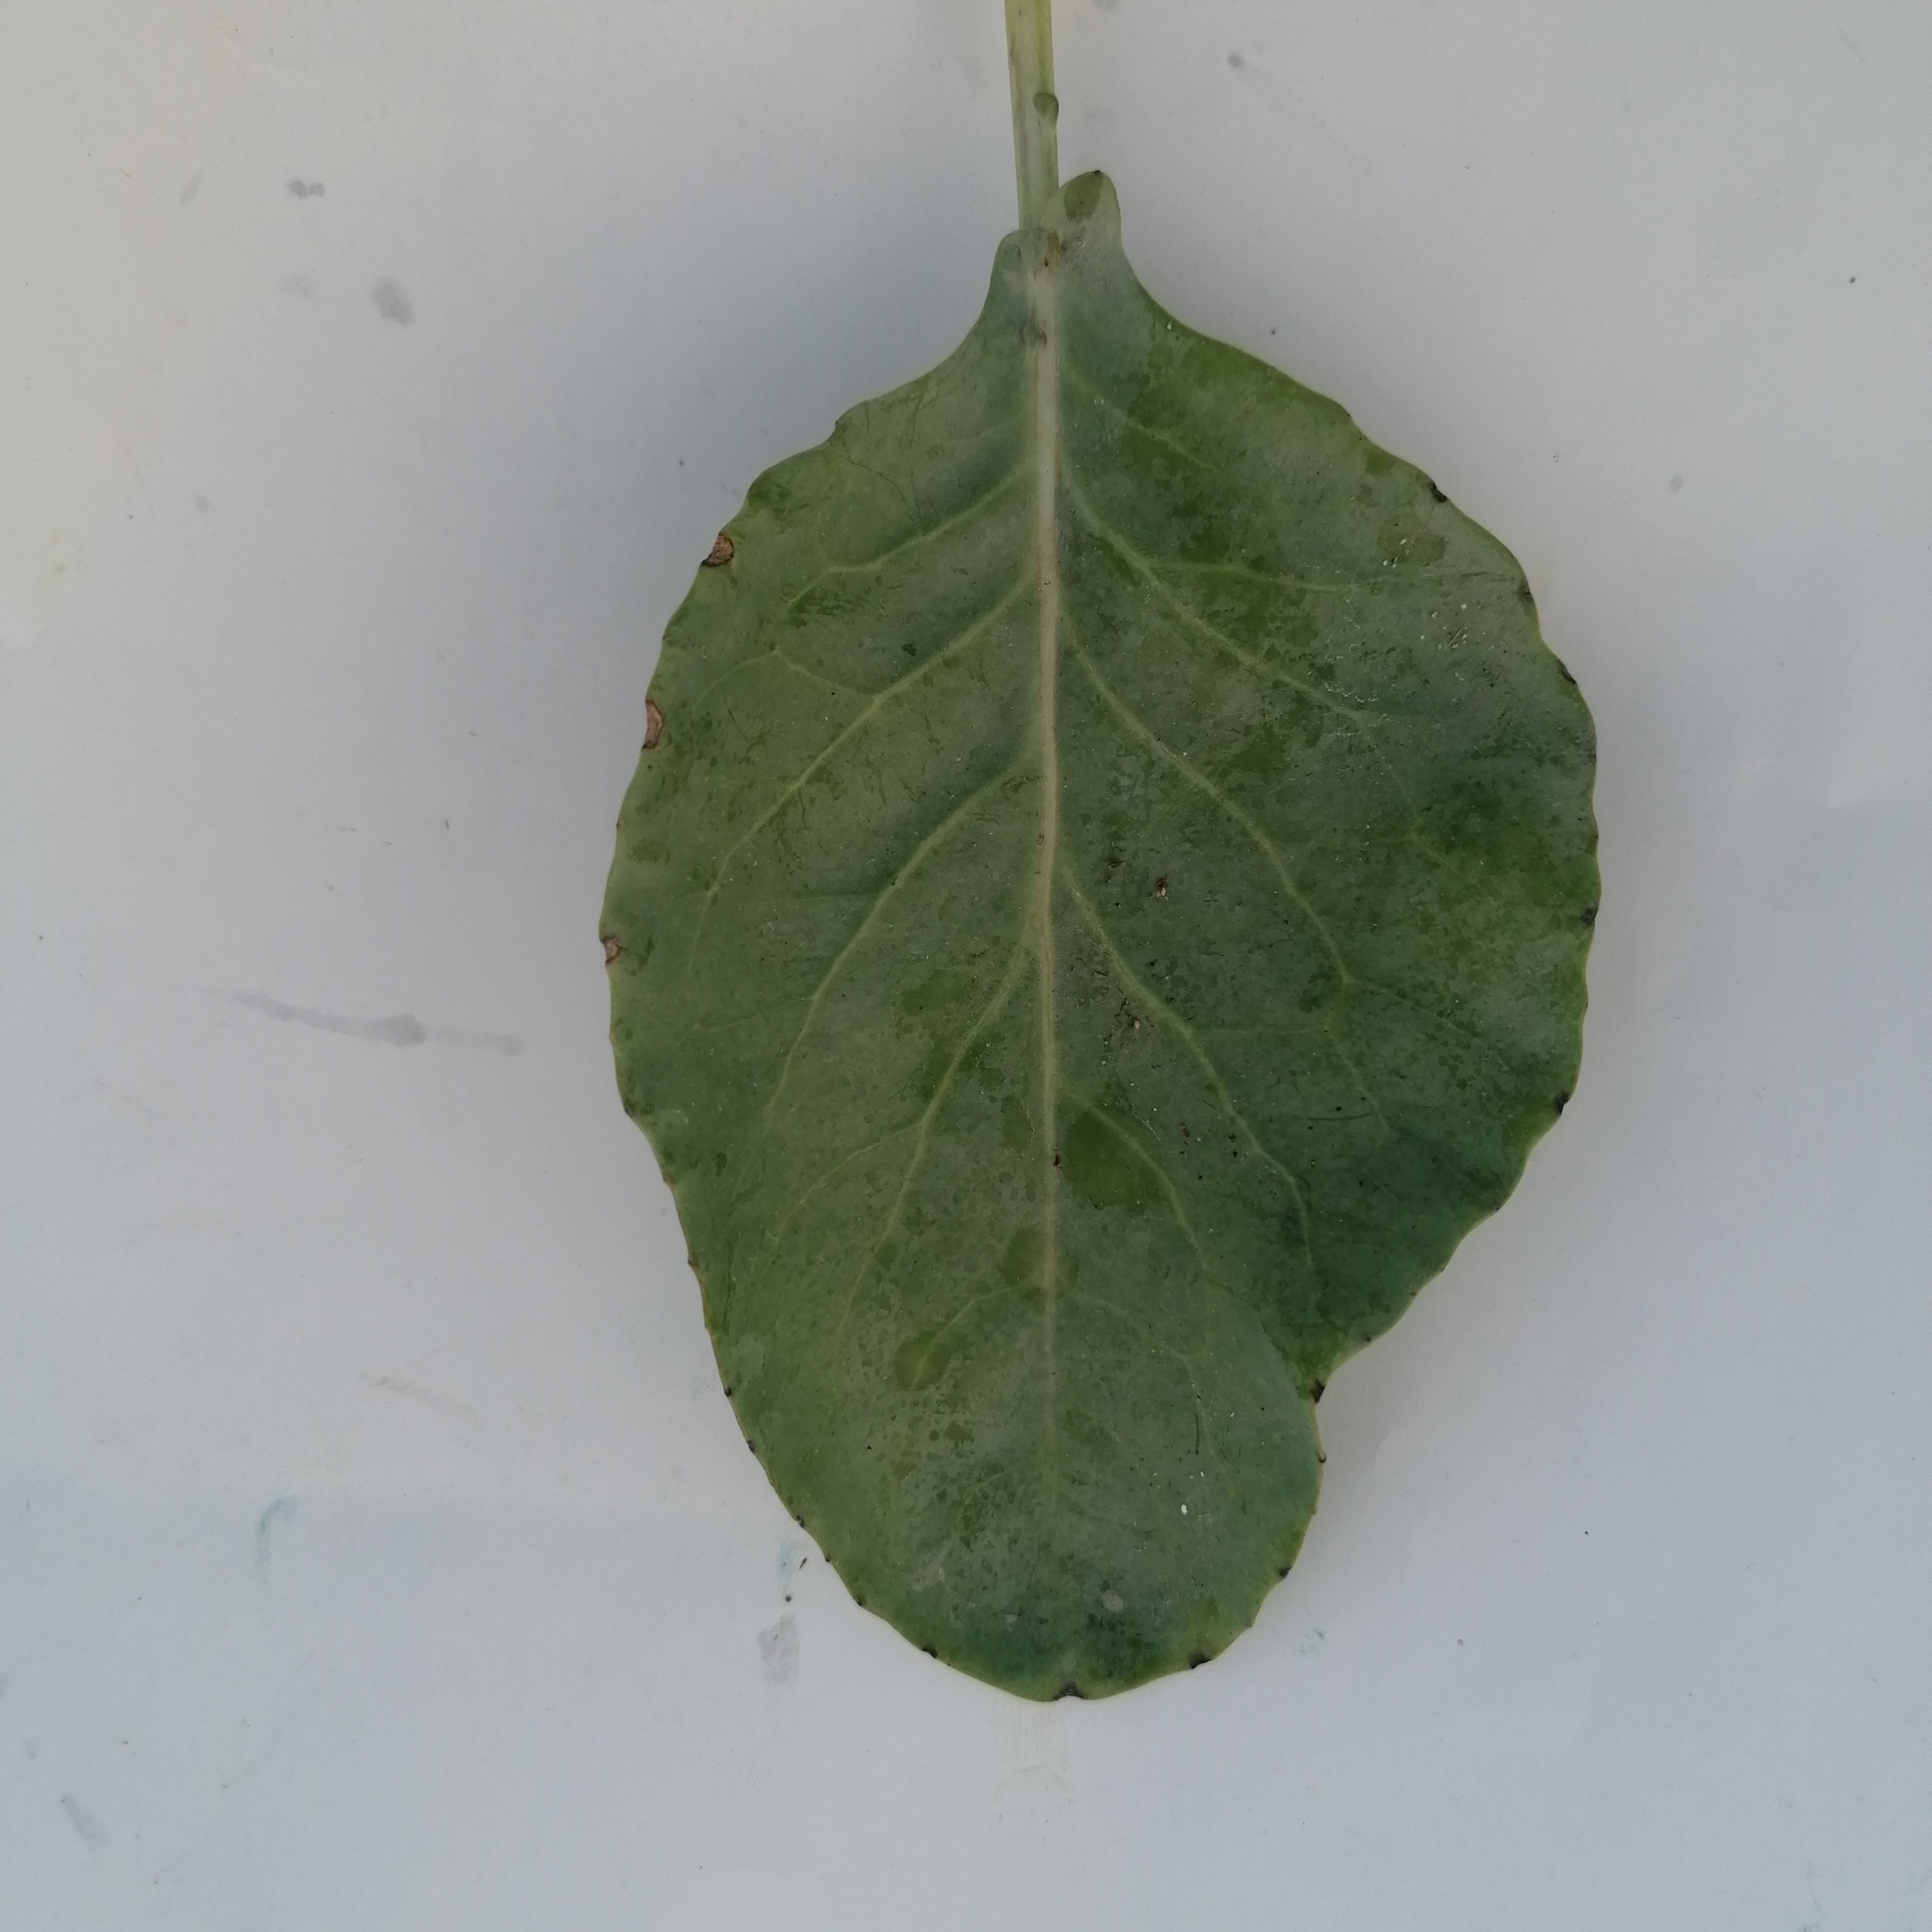
Label: Healthy